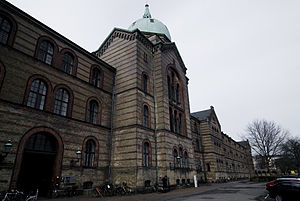
Center for Sundhed og Samfund
Bygningen der huser Center for Sundhed og Samfund
Center for Sundhed og Samfund er en del af Københavns Universitet. Centeret udgøres primært af det tidligere Kommunehospital i København og huser p.t. følgende uddannelser: antropologi, sociologi, folkesundhedsvidenskab, psykologi, statskundskab og økonomi. I nær fremtid flyttes endvidere yderligere uddannelser til CSS.